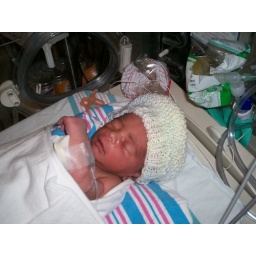
Check out Gavyn's new hat while catching some ZZZs in his NICU bed